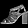
Label: Sandal